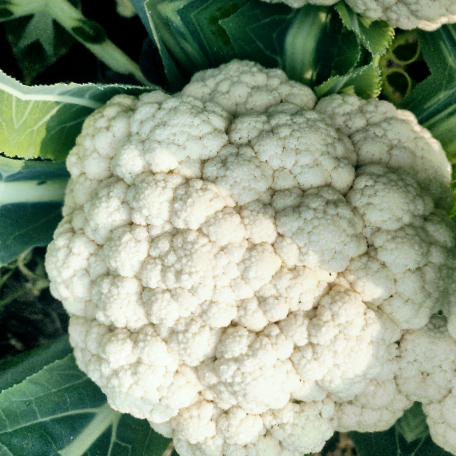
Label: Disease Free